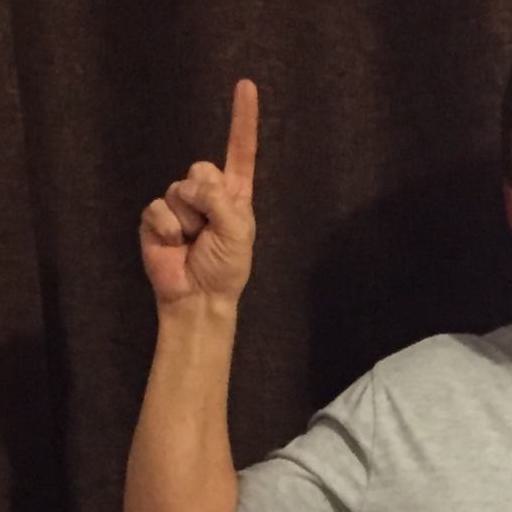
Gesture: one